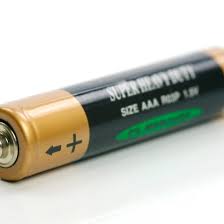
Waste category: battery